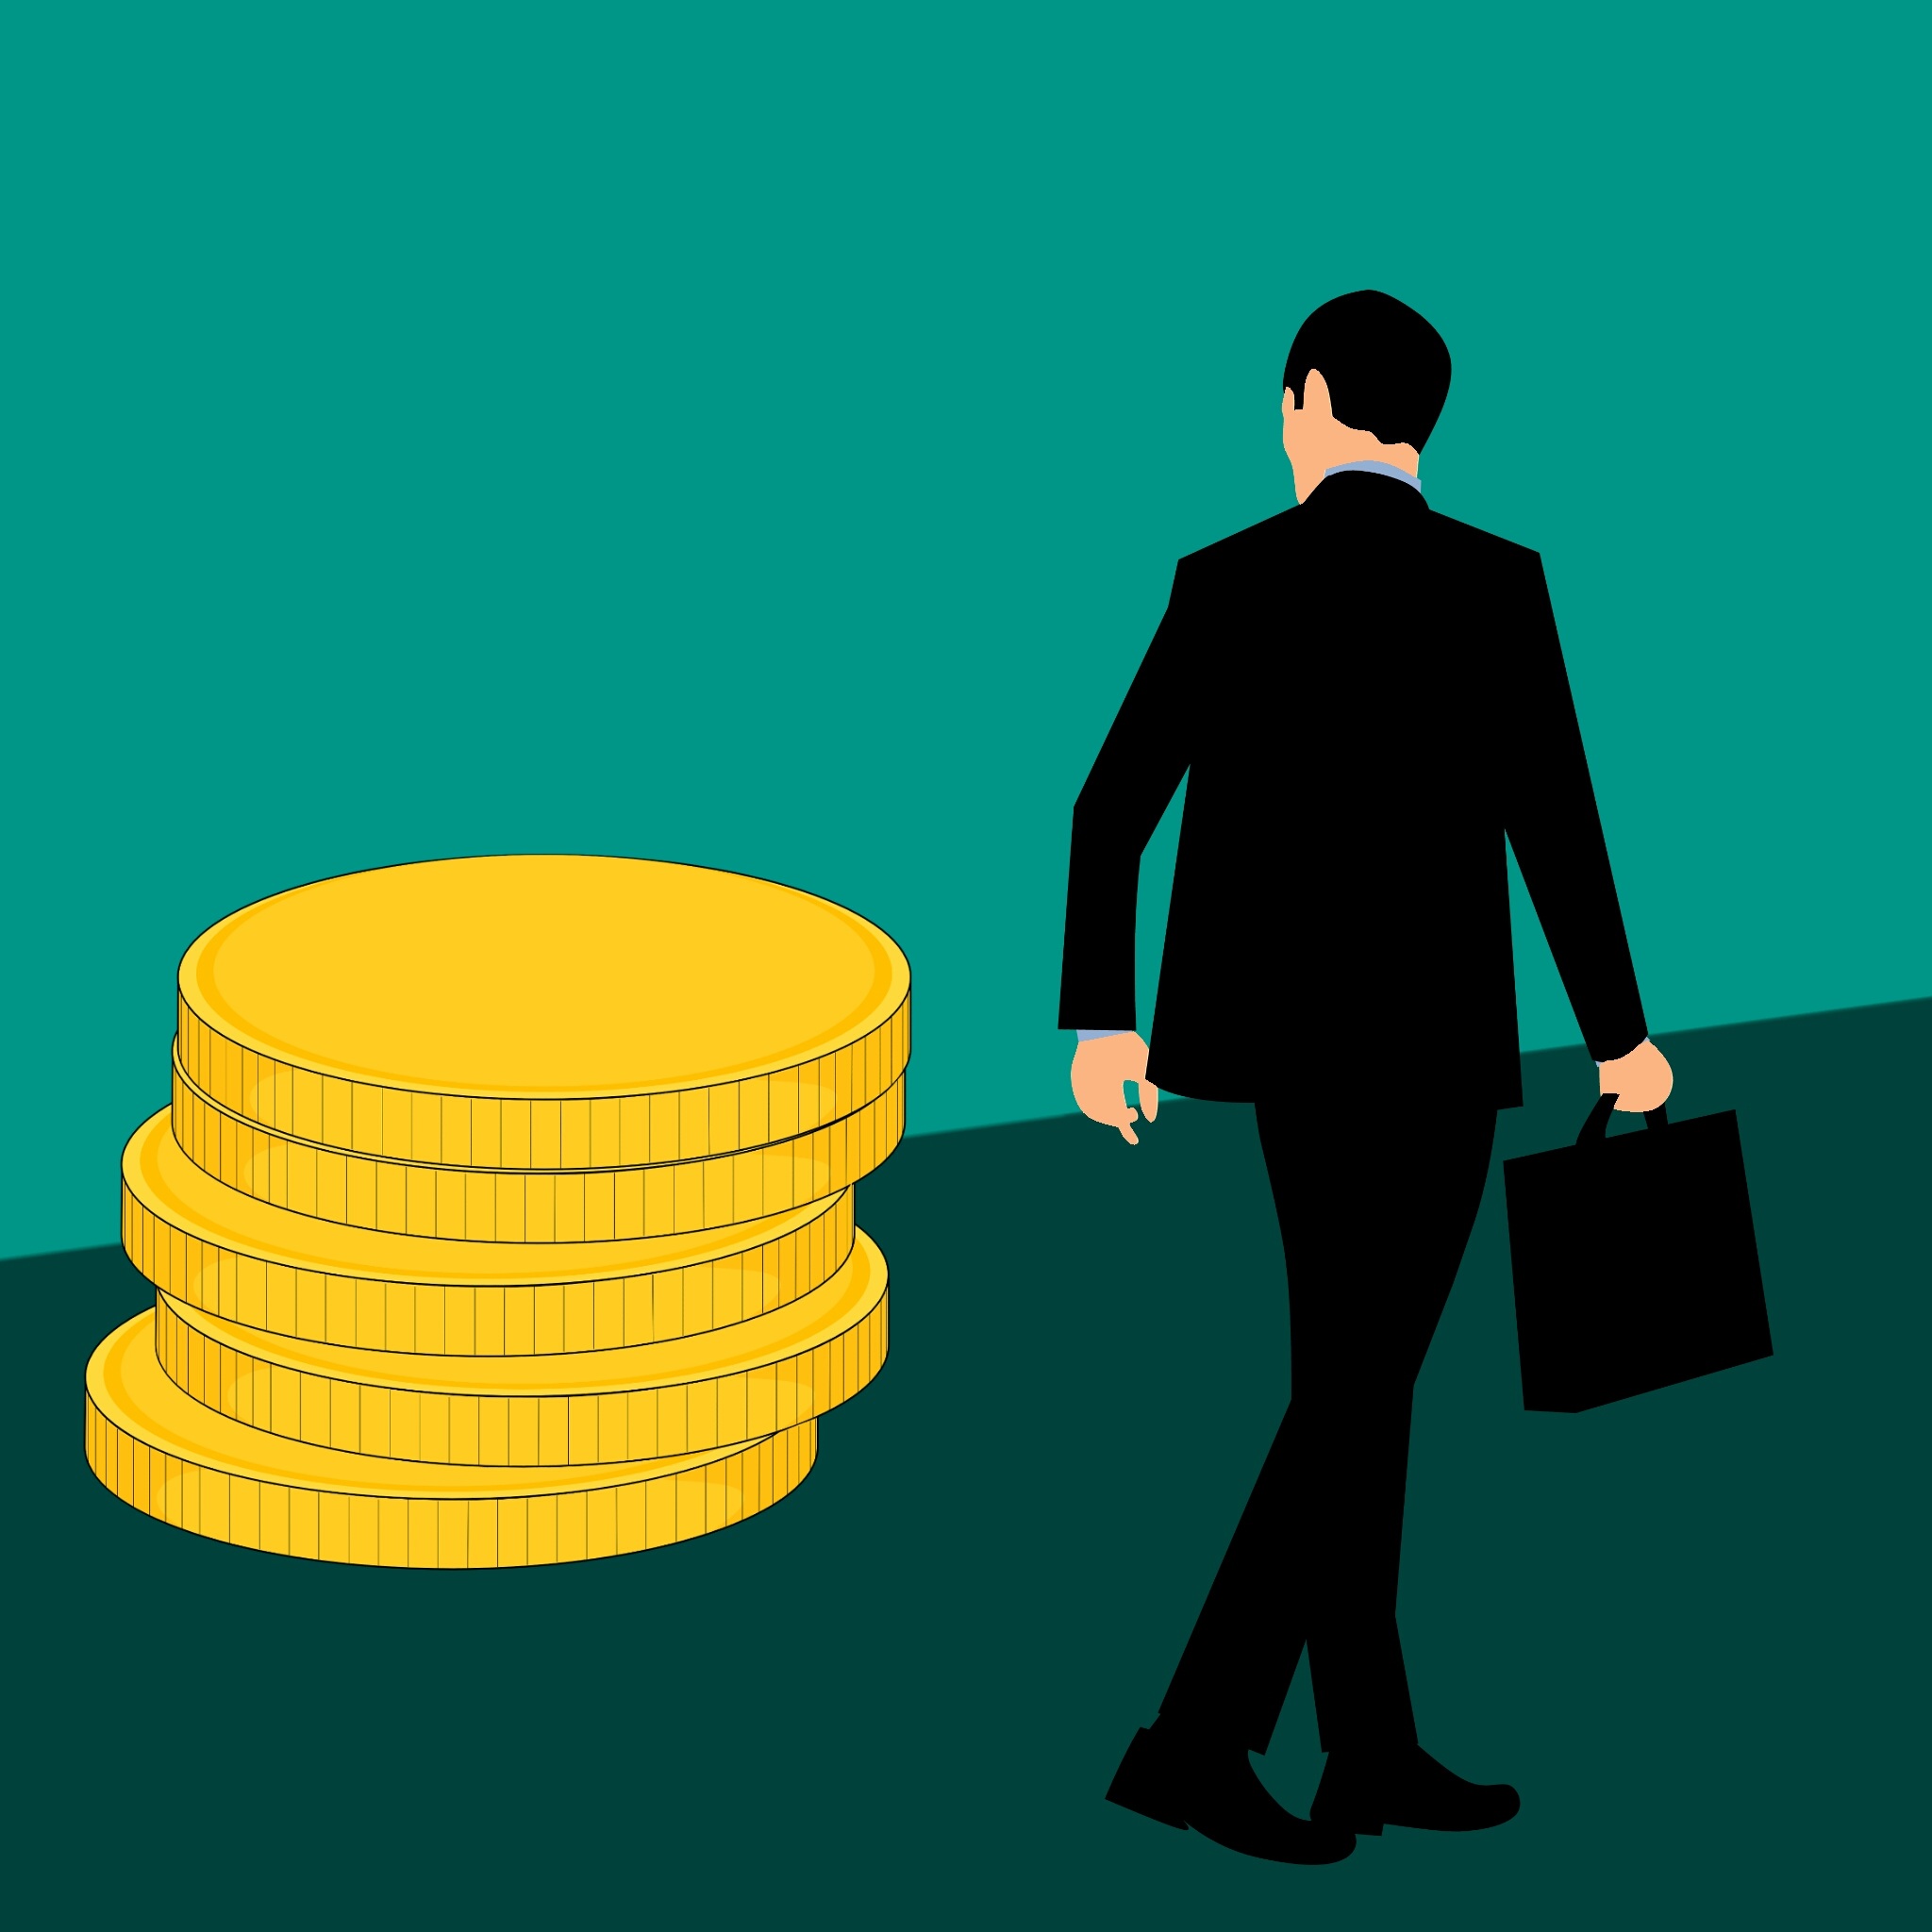
investments, money, coins, dollar, finance, cash, bank, euro, euro money, money stack, business, back view, isolated, briefcase, full people, side, businessman, length body, suit, suitcase, model, boss, case, forward, guy, hold, look, man, manager, person, smart, stepping, success, tie, walking, green, yellow, sitting, standing, product, human behavior, text, illustration, font, gentleman, silhouette, computer wallpaper